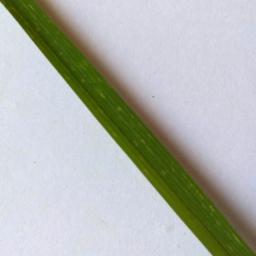
Label: Rice___Healthy